Jaroslava Sedláčková

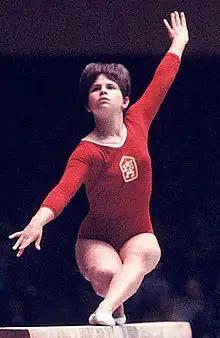
Sedláčková at the 1964 Olympics

Jaroslava Sedláčková (born 21 June 1946) is a Czech former gymnast. She won a silver medal in the team competition at the 1964 Summer Olympics. Individually she finished 7th on the balance beam, 8th on uneven bars and 11th all around.